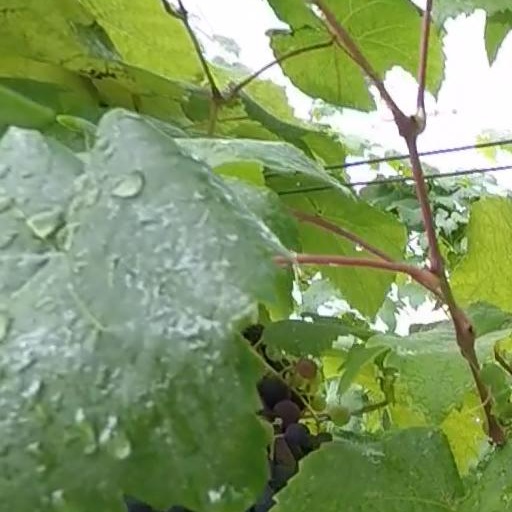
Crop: grape